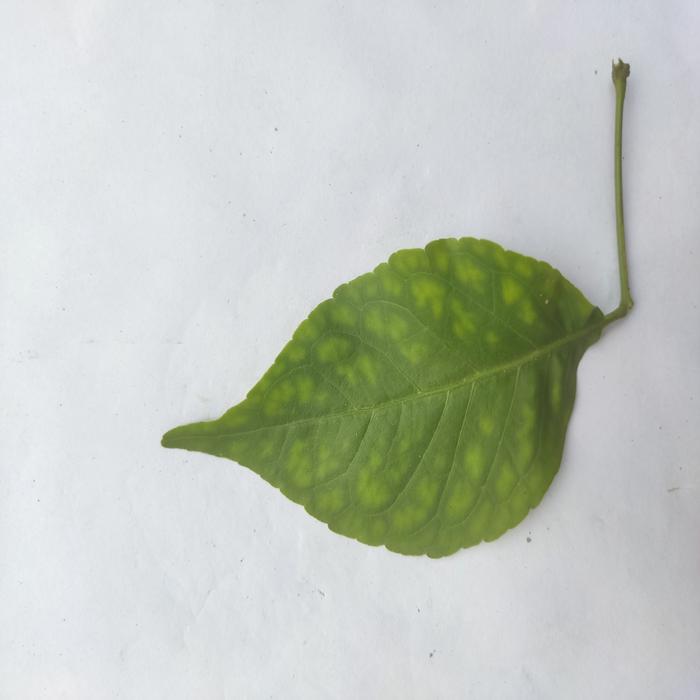
Crop: Aegle Marmelos
Leaf condition: Leaf_Spot